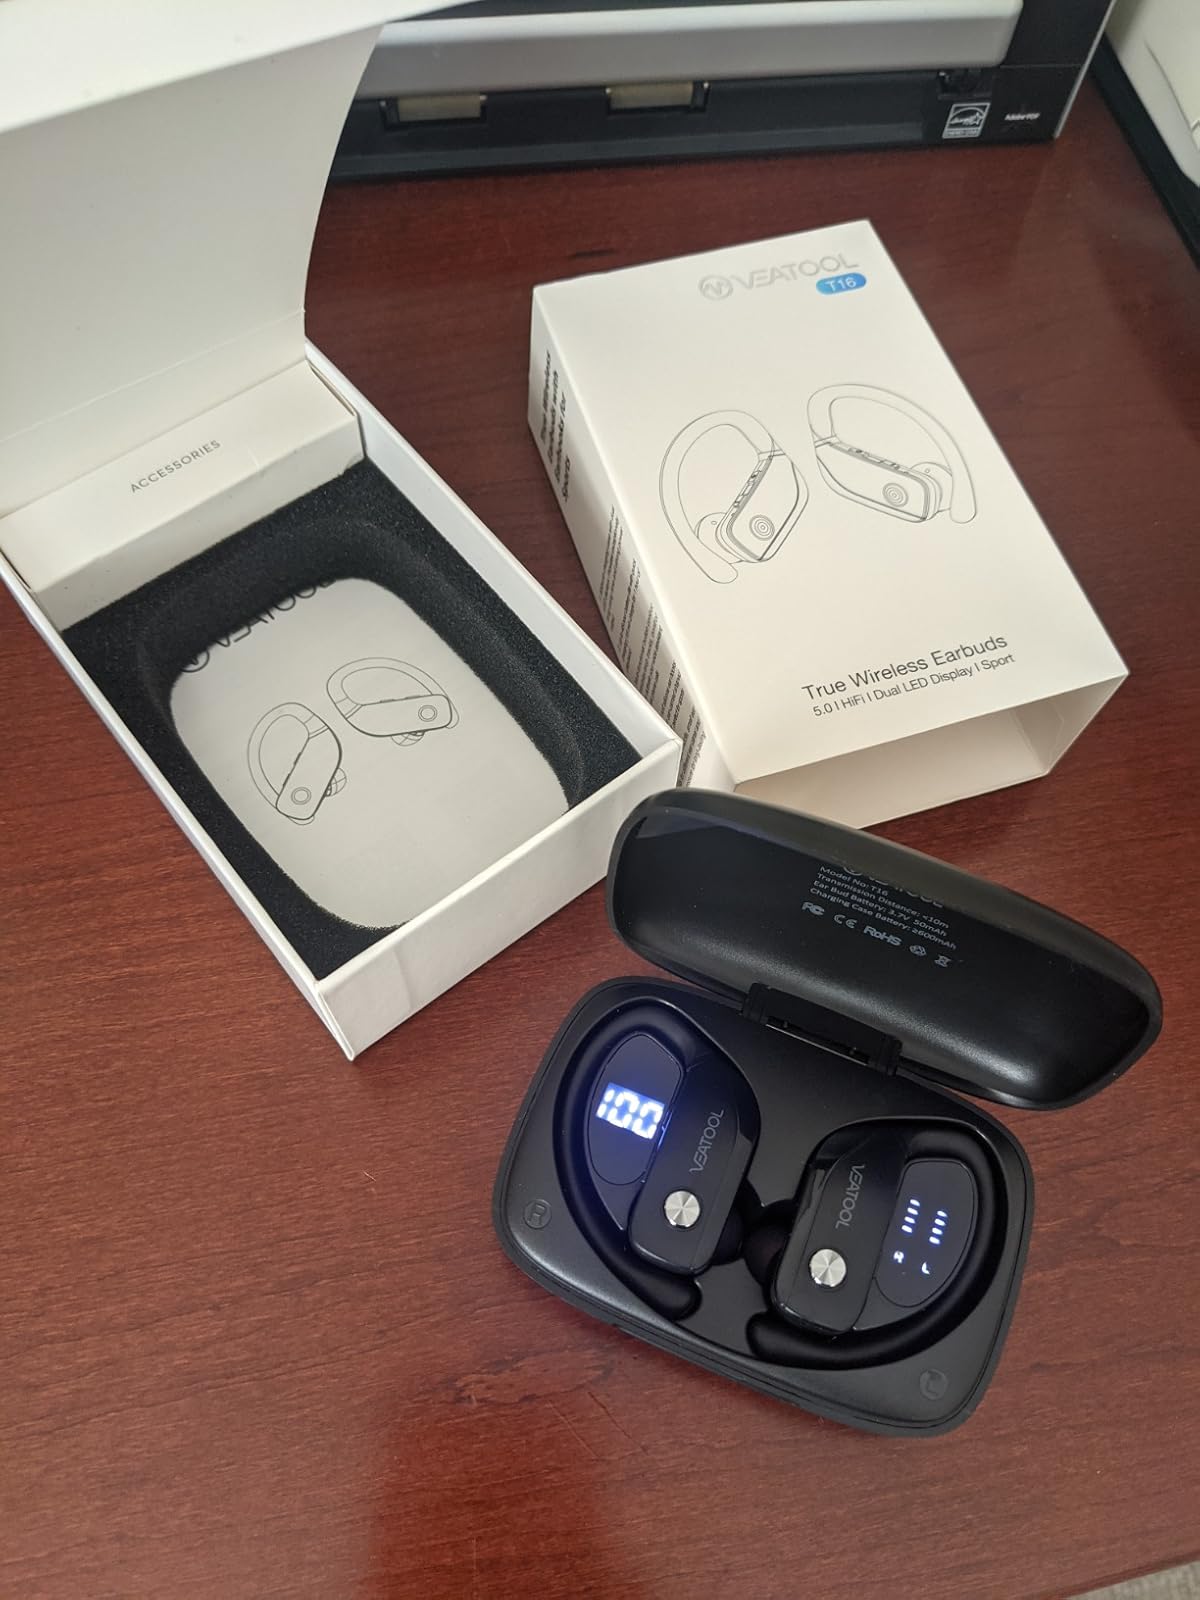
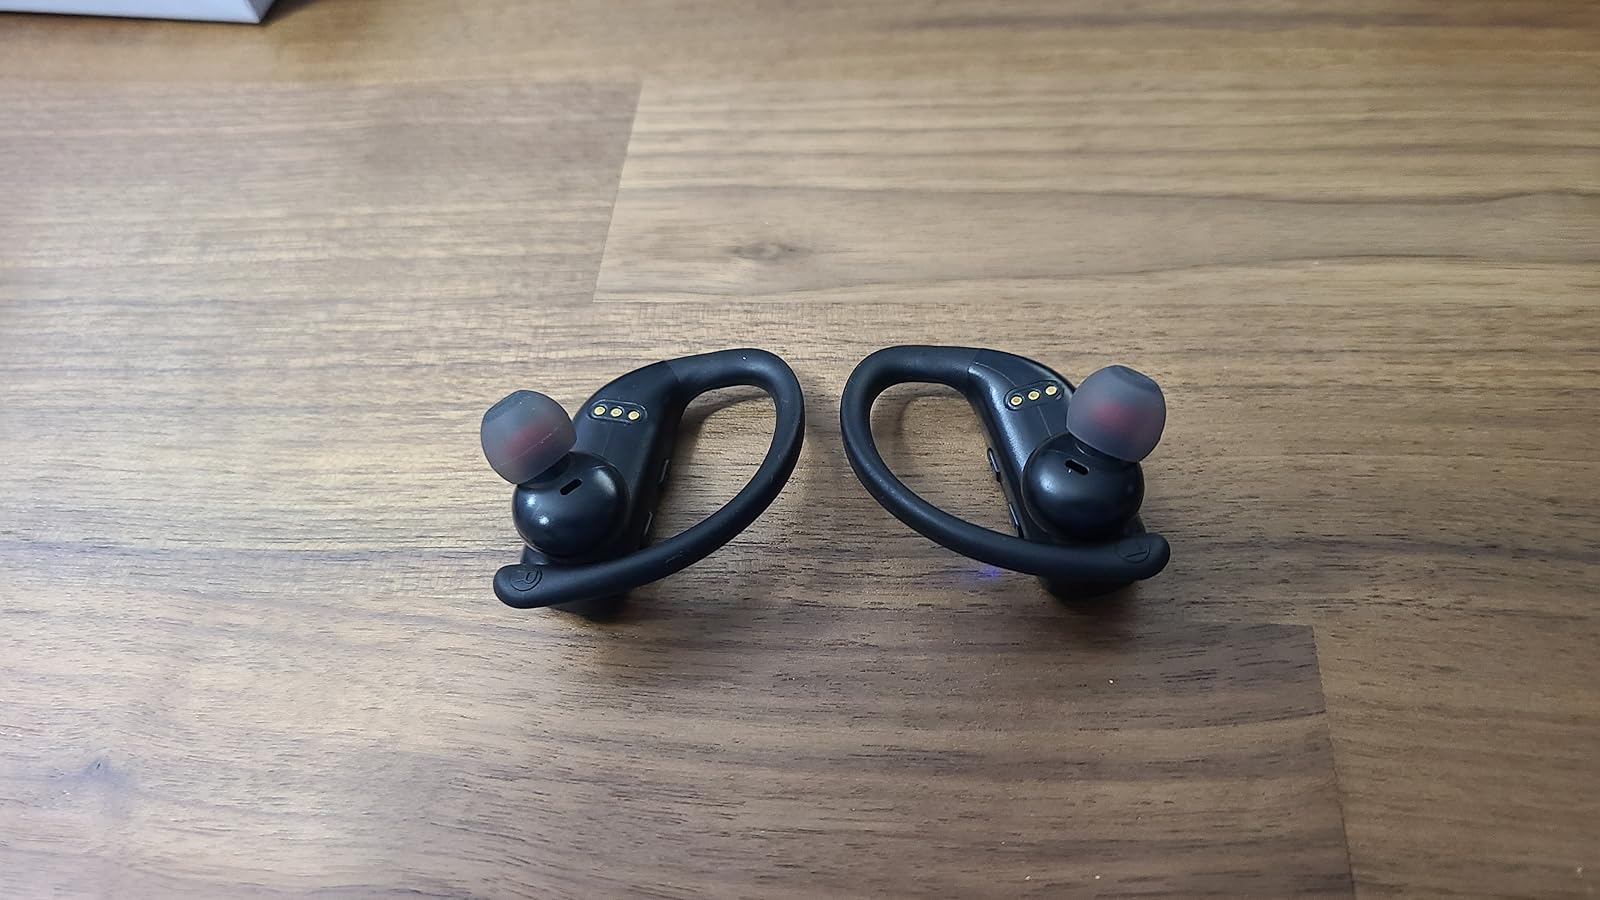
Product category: earbuds
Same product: yes